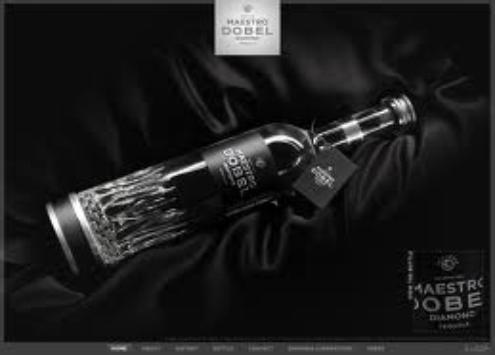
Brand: Maestro Dobel
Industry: Food